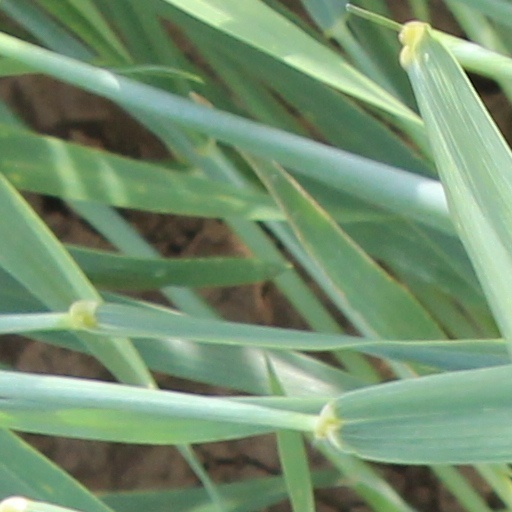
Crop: wheat